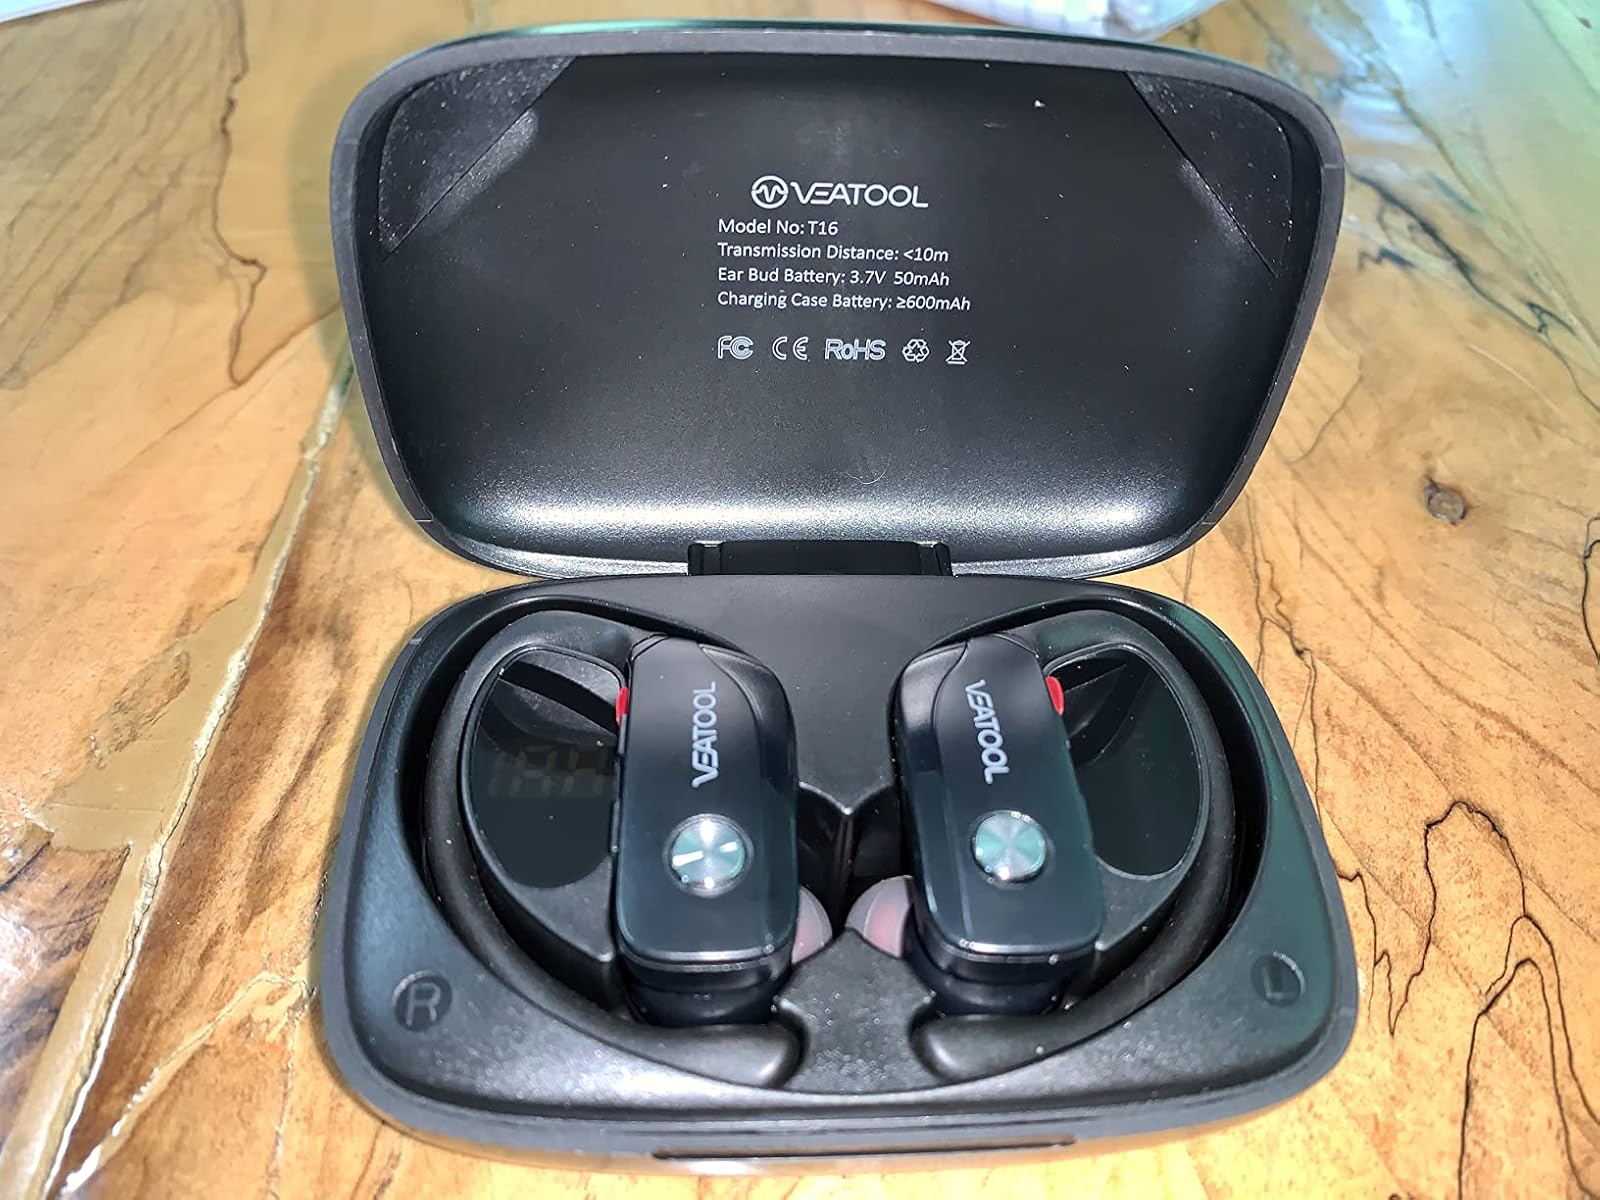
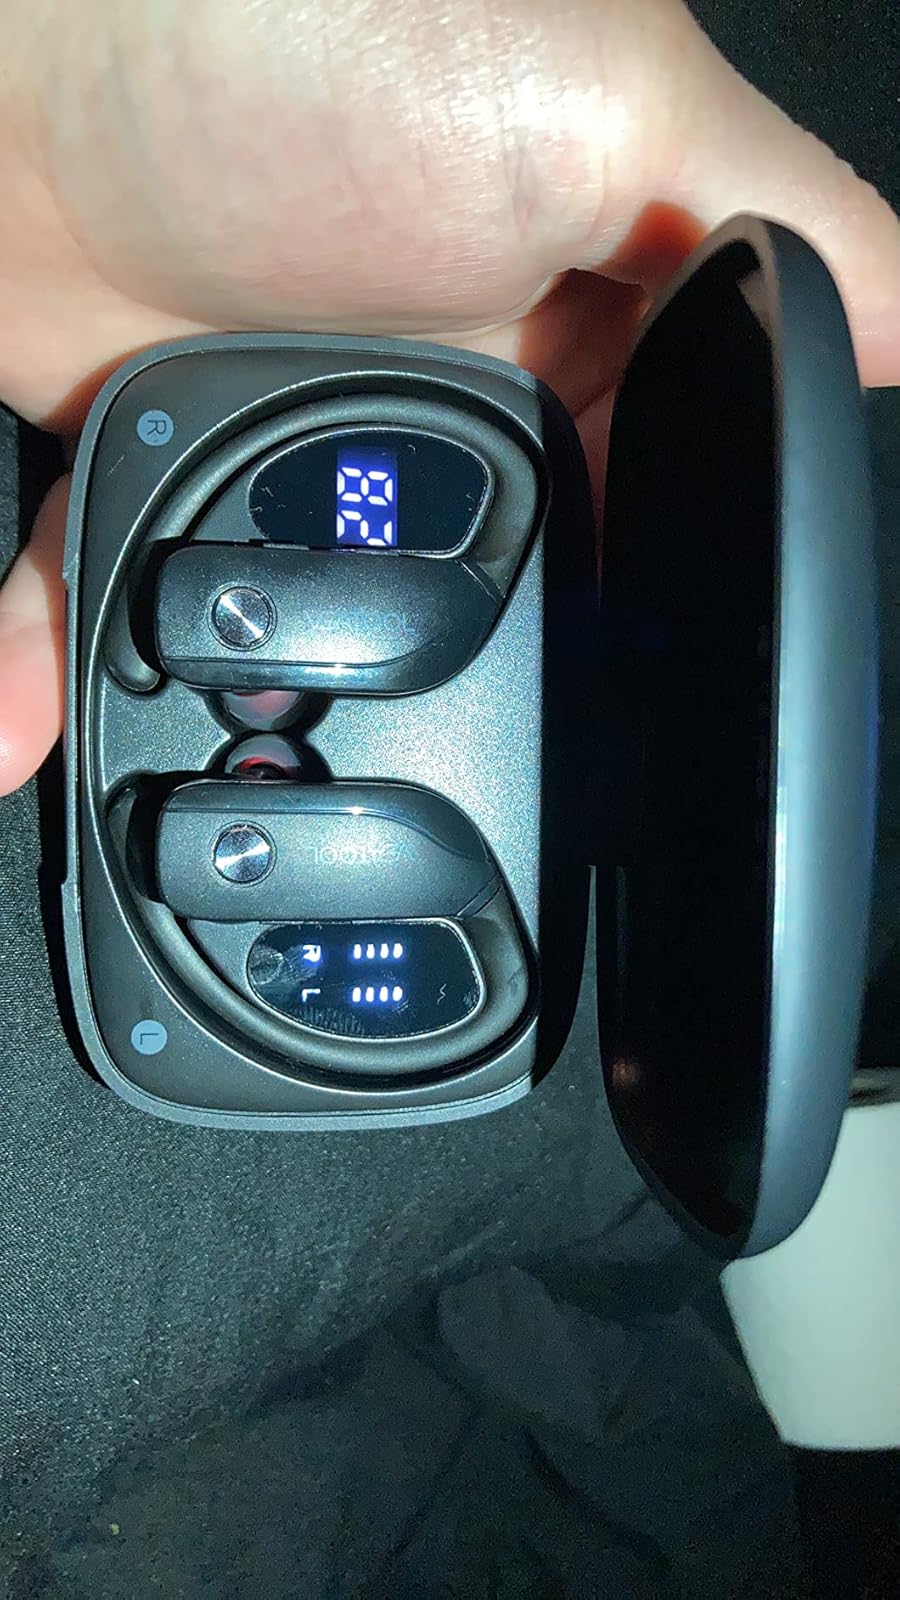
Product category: earbuds
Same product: yes